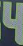
Number: 4